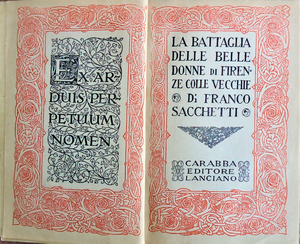
Franco Sacchetti, était un poète et romancier italien du XIVᵉ siècle.